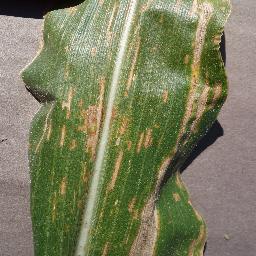
Label: Corn___Cercospora_leaf_spot Gray_leaf_spot